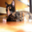
Label: cat